Royal Oman Police

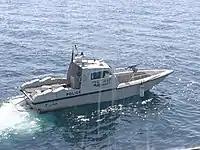
A patrol craft of the ROP

The "Police Coastguard Command" has been equipped with new fast patrol boats, while the older boats currently in use have been modernized and fitted with new engines. An engineering and maintenance workshop makes sure the patrol craft are always serviceable.